GNSR Classes V and F

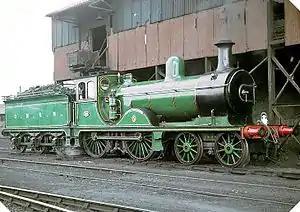
"Gordon Highlander" taking on coal in 1964

Number 62277 was preserved and renumbered as 49 as an example of the superheated version. GNSR No. 49, "Gordon Highlander" was also numbered as LNER No. 6849 at the Grouping, LNER No. 2277 in 1946 and BR No. 62277 on nationalisation. At withdrawal, it was the only survivor of the class still in service. Restored to GNSR green in 1958 (though it never carried green livery in GNSR service since it originally appeared in Heywood's lined black), it was given an occasional airing on specials before retirement to the Glasgow Transport Museum. It was moved to the Museum of Scottish Railways at Bo'ness rather than the Riverside Museum.